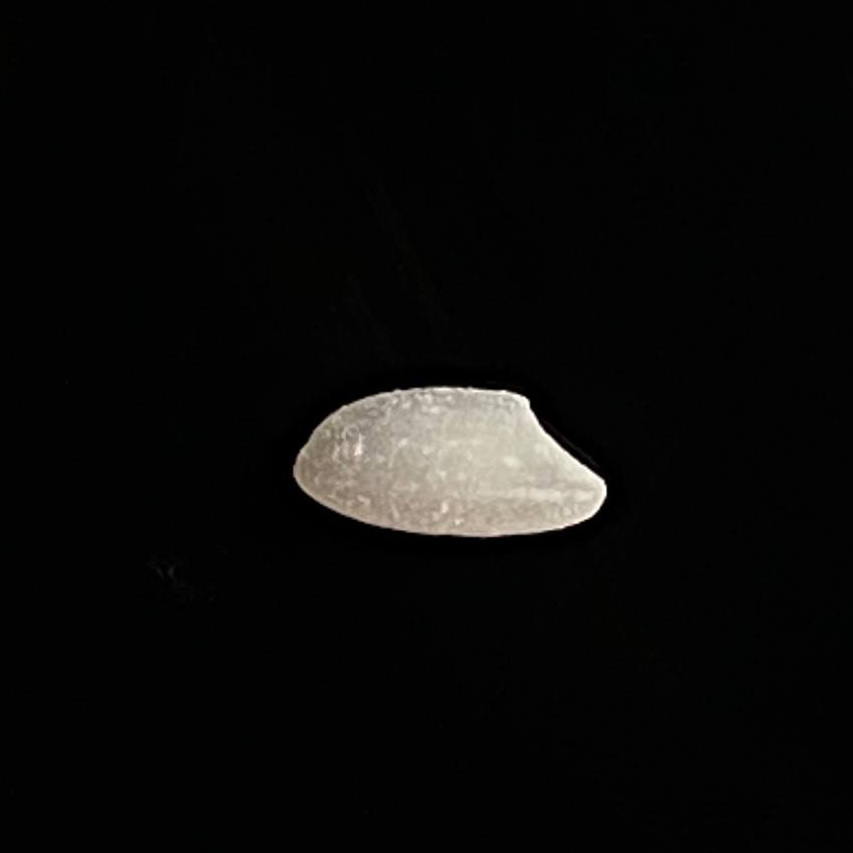
Rice variety: Chinigura_Polao